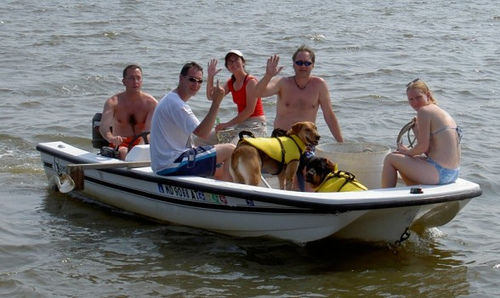
A group of people sitting on a white boat floating on a lake.

Several people on a s,all boat with two dogs wearing life jackets

People and dogs sitting in a boat floating on water.

Several people and a dog riding on a small boat.